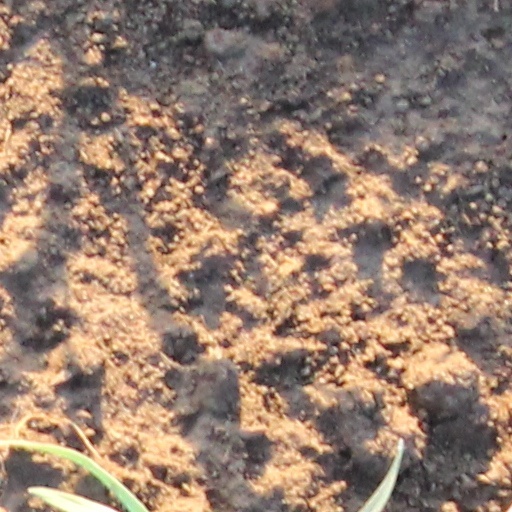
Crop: wheat